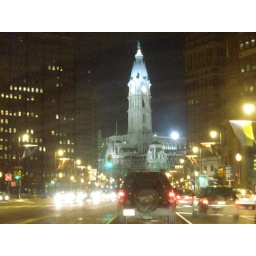
The lower part of the building looks just like the Old Executive office buildings in DC.